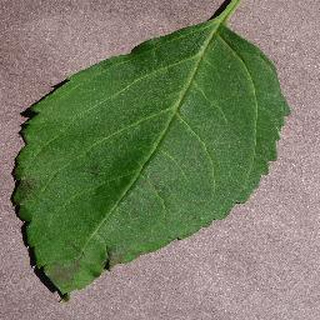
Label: healthy_cherry